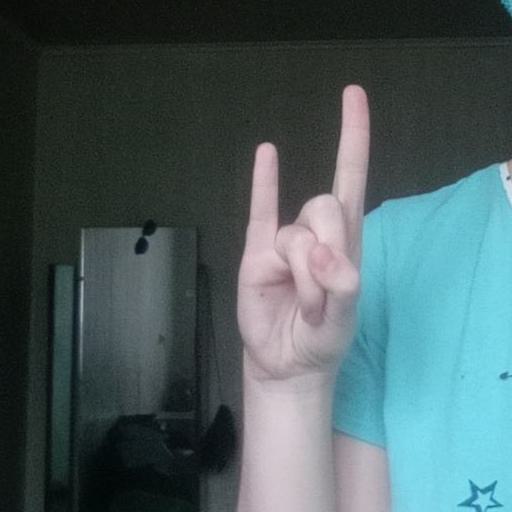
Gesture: rock